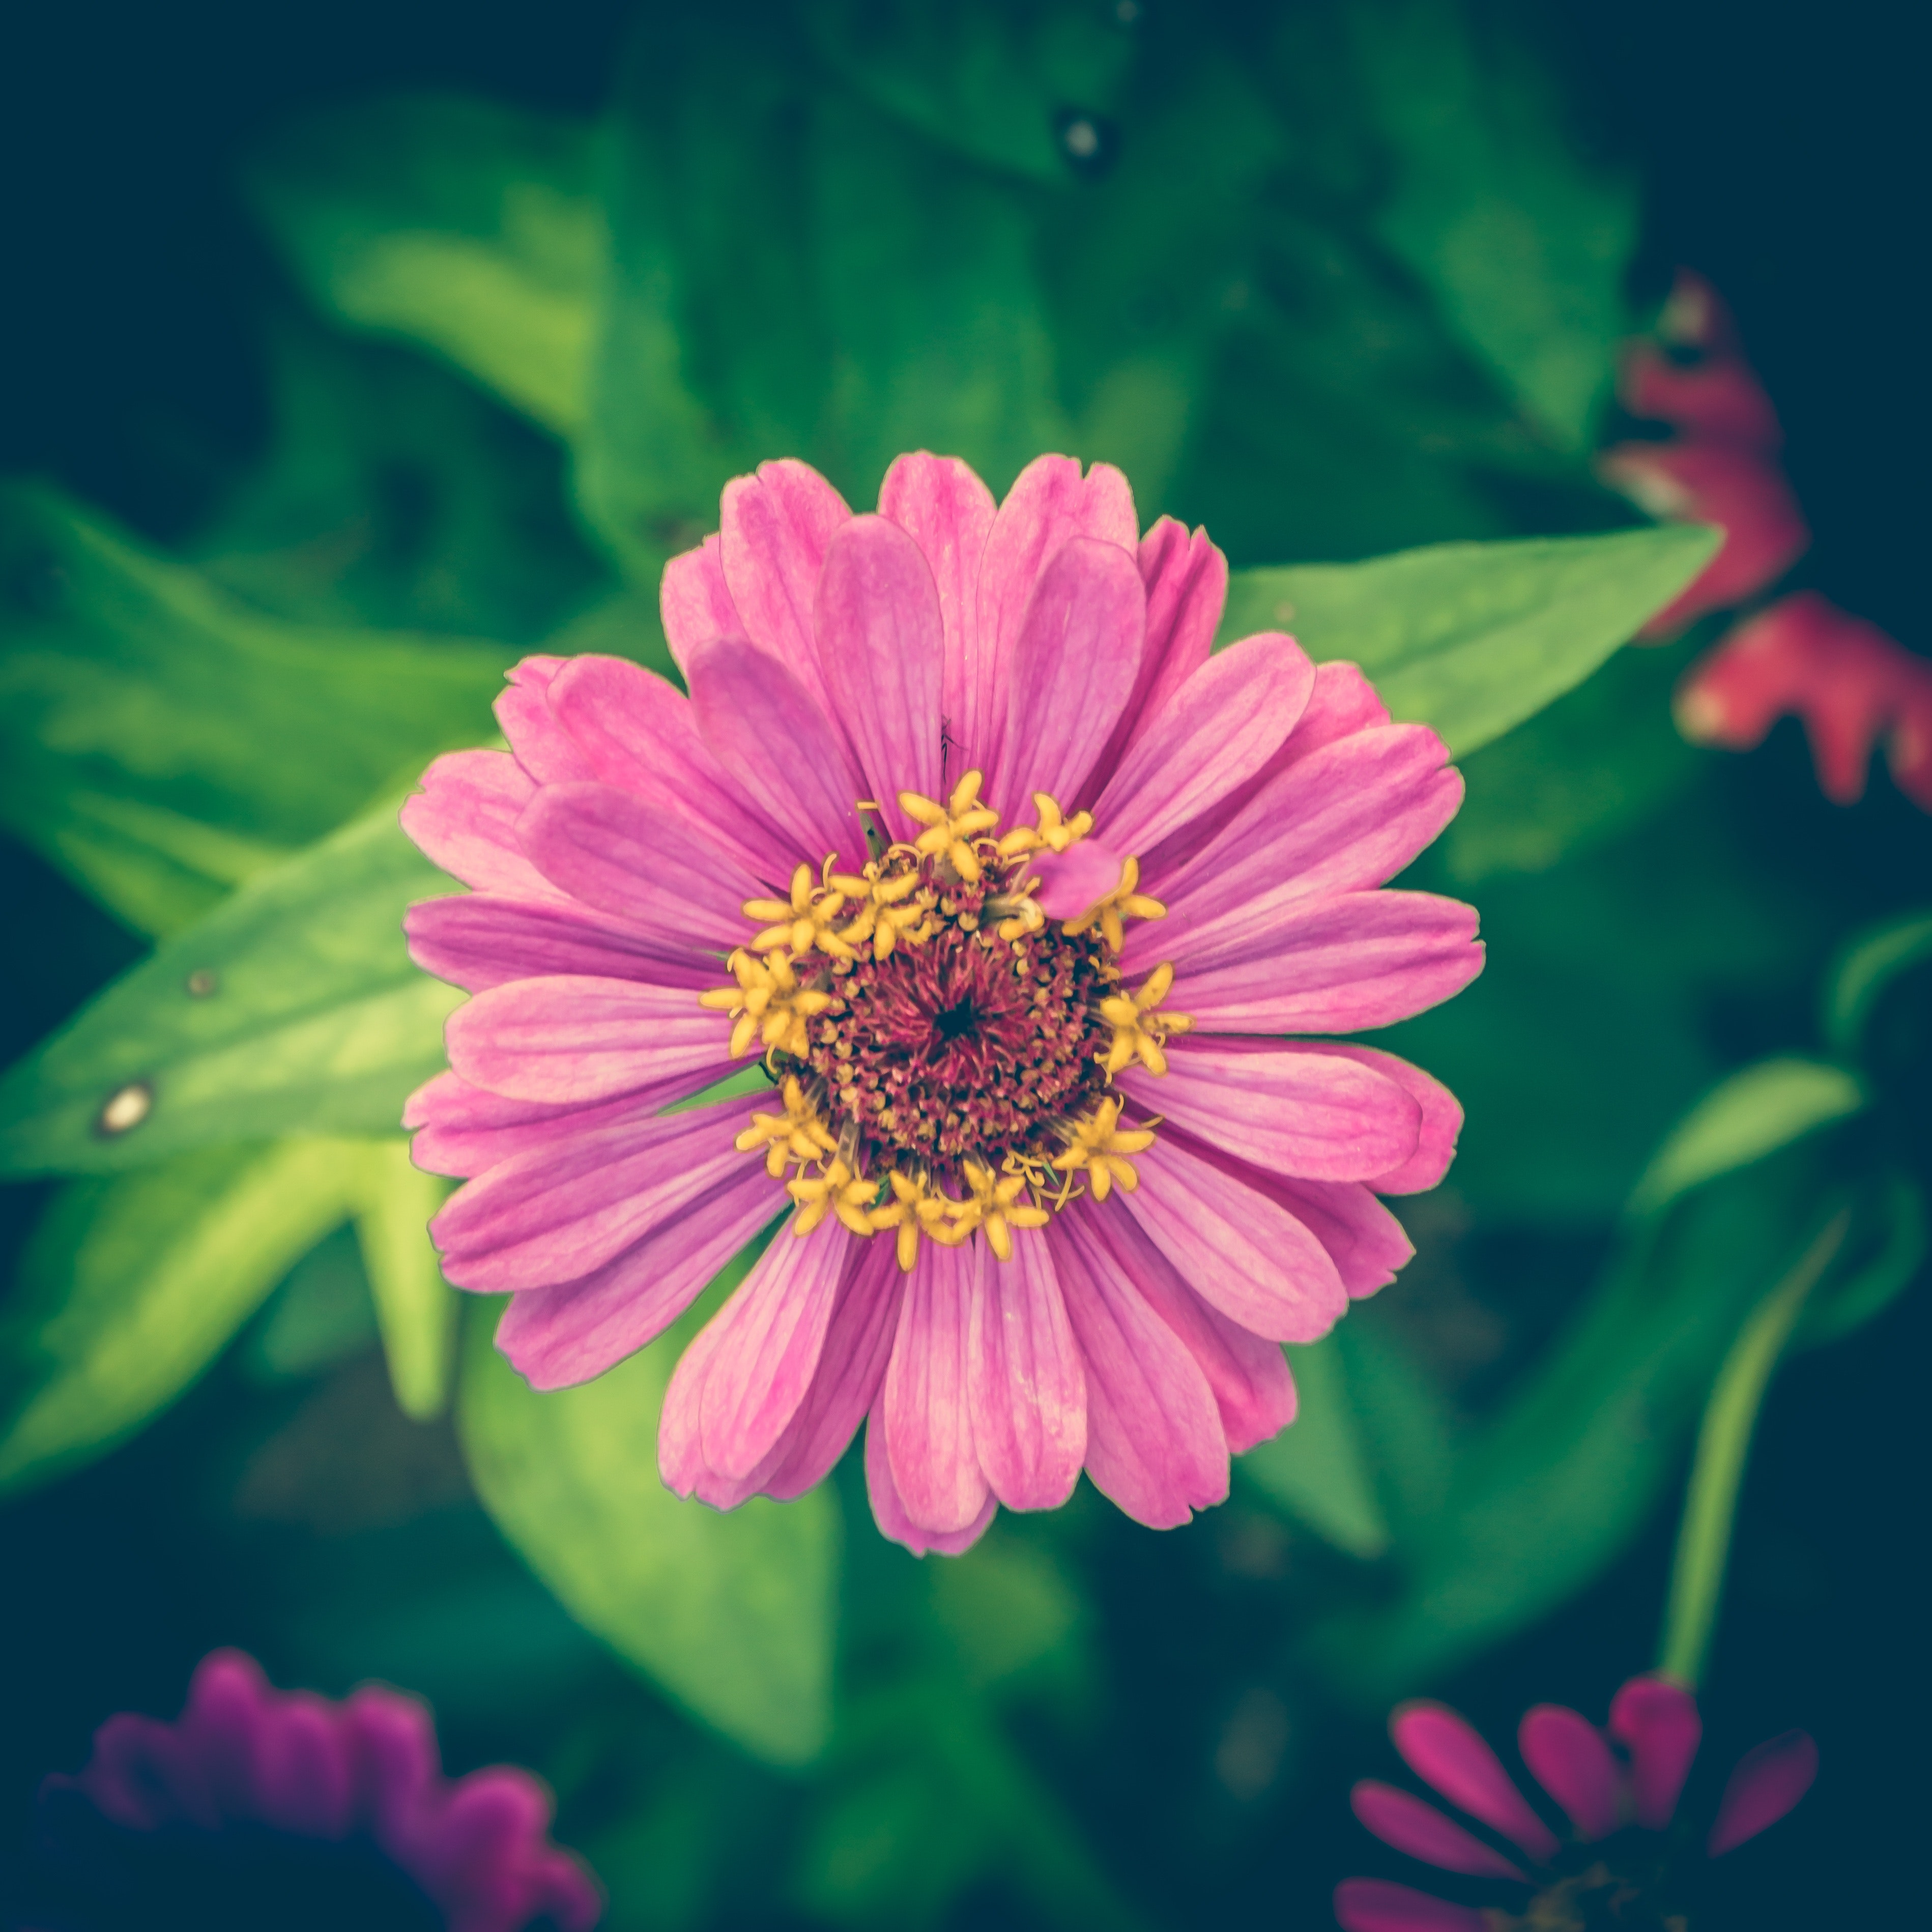
flower, flowering plant, petal, pink, plant, botany, close up, leaf, zinnia, sky, gerbera, annual plant, wildflower, daisy family, pollen, macro photography, aster, floral design, common zinnia, plant stem, still life, herbaceous plant, perennial plant